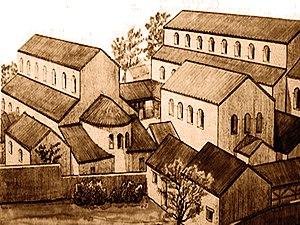
Groupe épiscopal de l'évêque Salonius
Salonius fut évêque de Genève au milieu du Vᵉ siècle. C'est un saint catholique, fêté le 28 septembre.